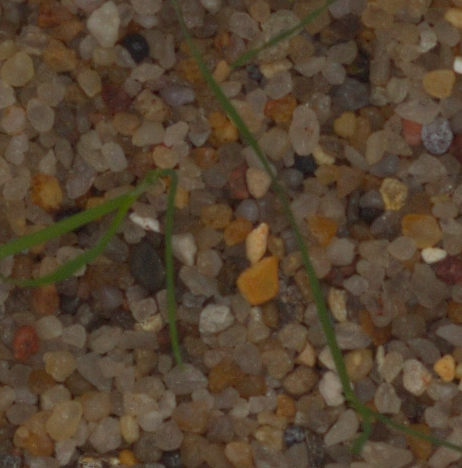
Label: loose_silkybent